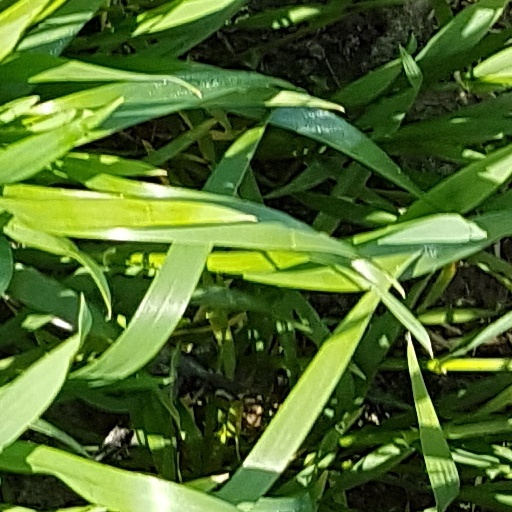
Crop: wheat